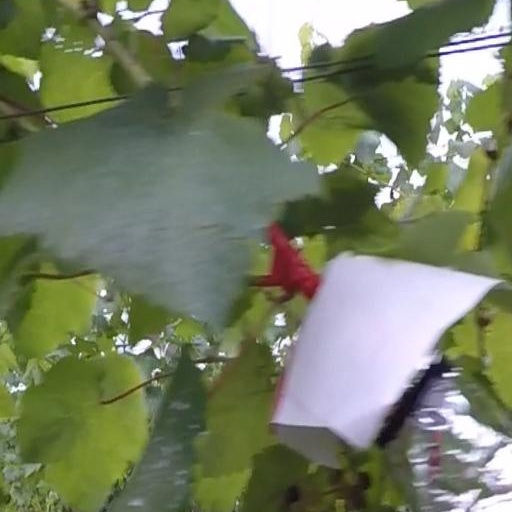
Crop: grape